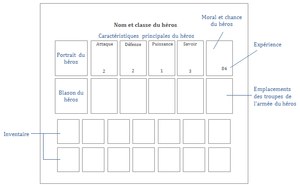
Schéma expliquant les fonctionnalités de l'interface de la carte d'aventure dans le jeu vidéo fr:Heroes of Might and Magic: A Strategic Quest
Heroes of Might and Magic : A Strategic Quest est un jeu vidéo de stratégie au tour par tour développé et publié par New World Computing sur MS-DOS en 1995. Il est ensuite porté sur Windows et sur Mac OS en 1996 puis sur Game Boy Color en 2000. Il est le premier épisode de la série Heroes of Might and Magic qui se déroule dans l’univers médiéval-fantastique de la série de jeux vidéo de rôle Might and Magic. Il relate les affrontements entre quatre personnages – un chevalier, un barbare, un sorcier et une magicienne – pour le contrôle du royaume d’Enroth. Son système de jeu s’inspire de celui de King's Bounty, développé et publié par le même studio en 1990. Comme ce dernier, il propose deux phases de jeu distinctes, une phase stratégique et une phase tactique pour les affrontements, et intègre des éléments de jeu de gestion et de jeu de rôle.